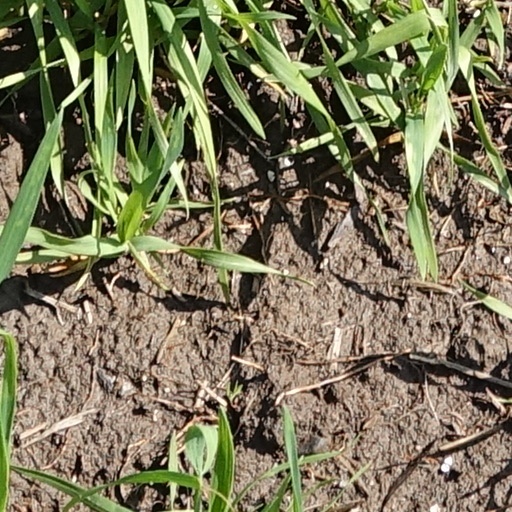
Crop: wheat